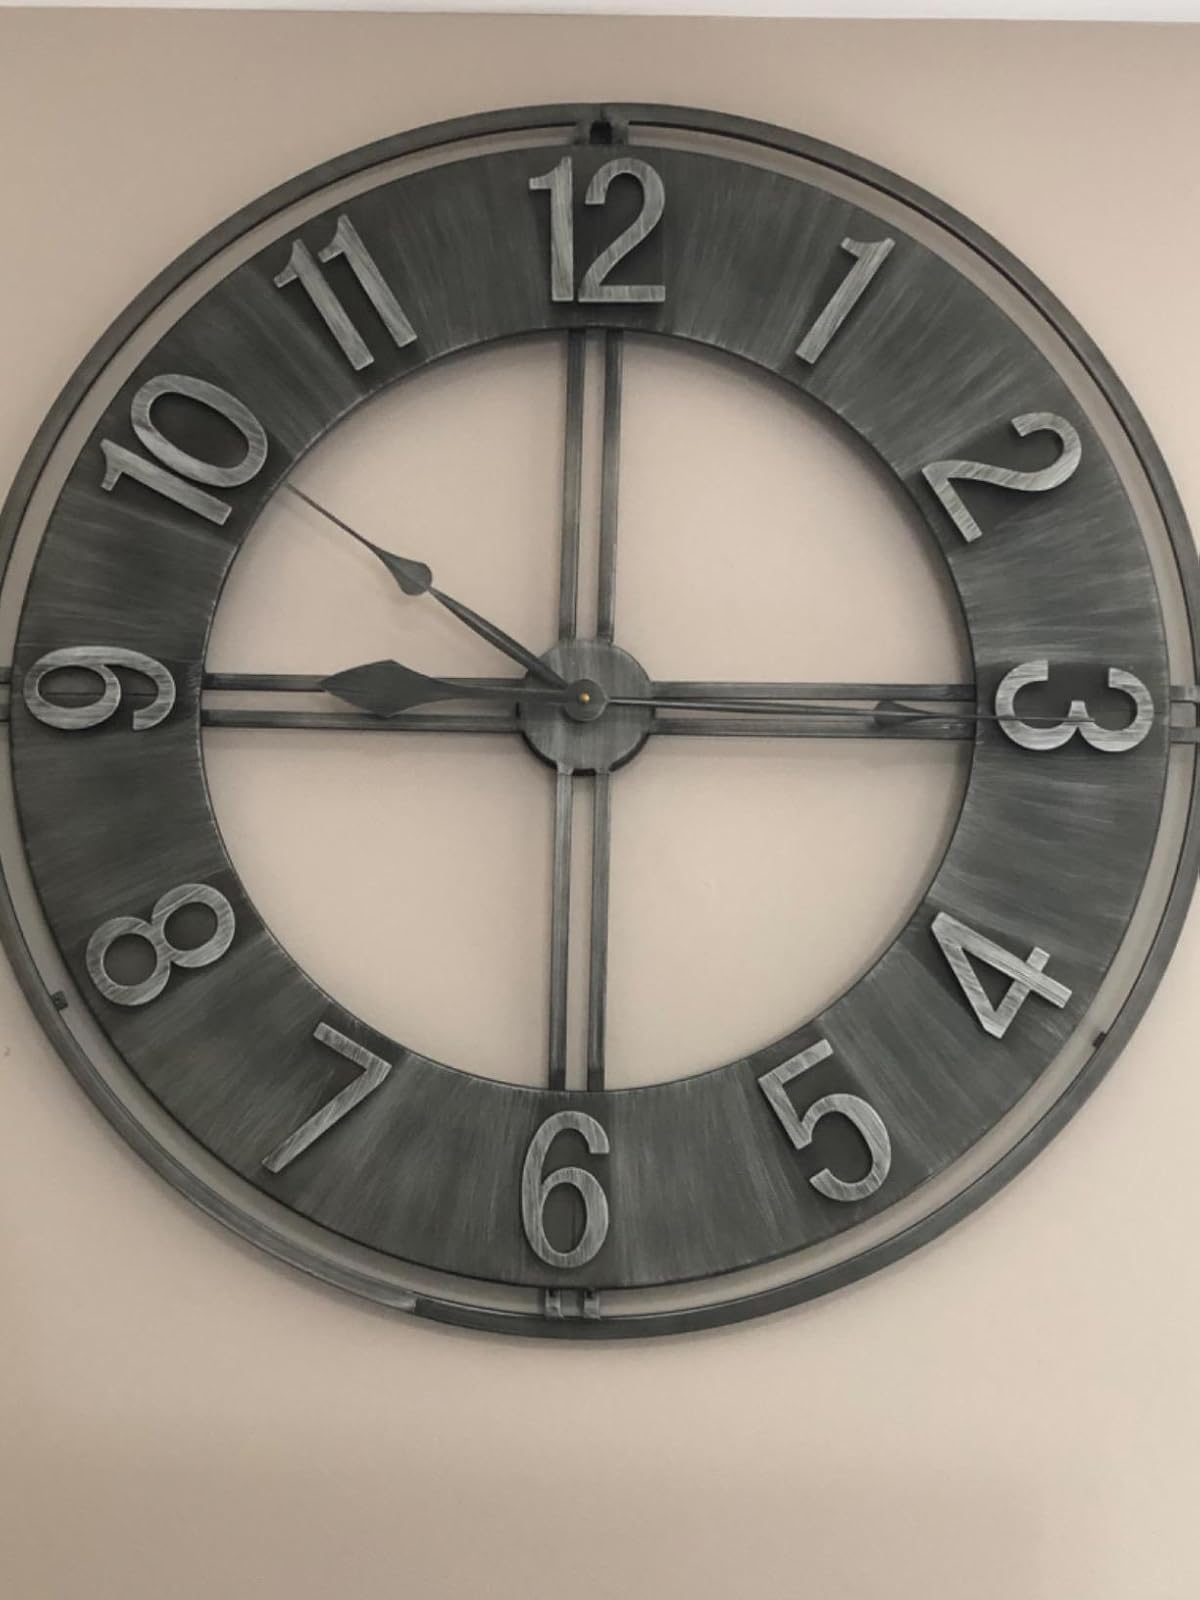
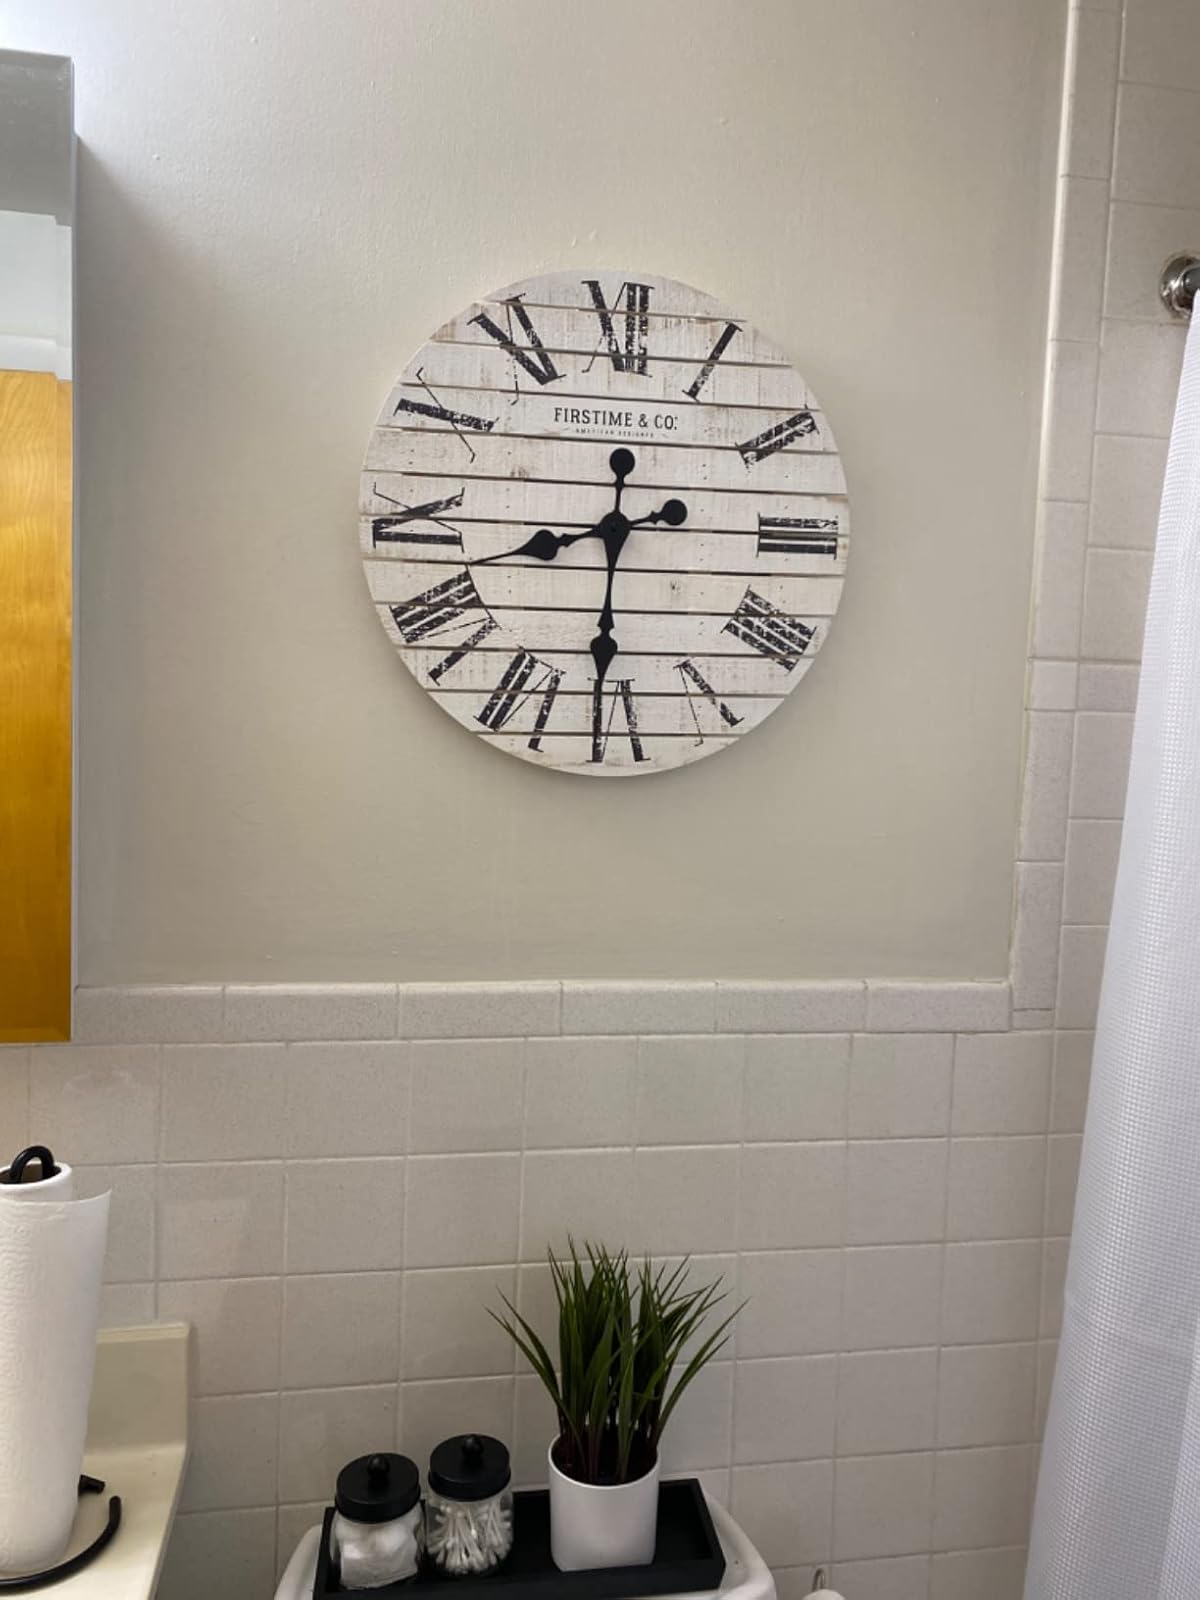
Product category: clock
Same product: no